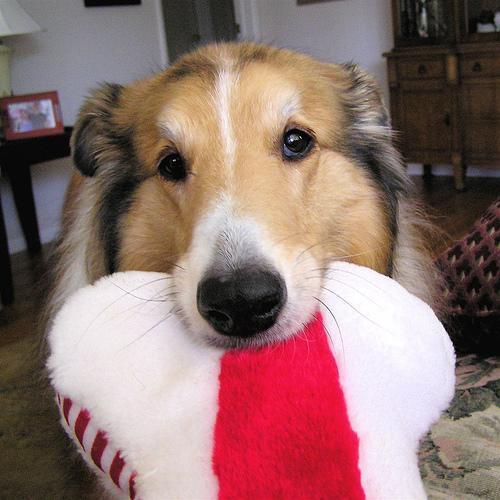
collie